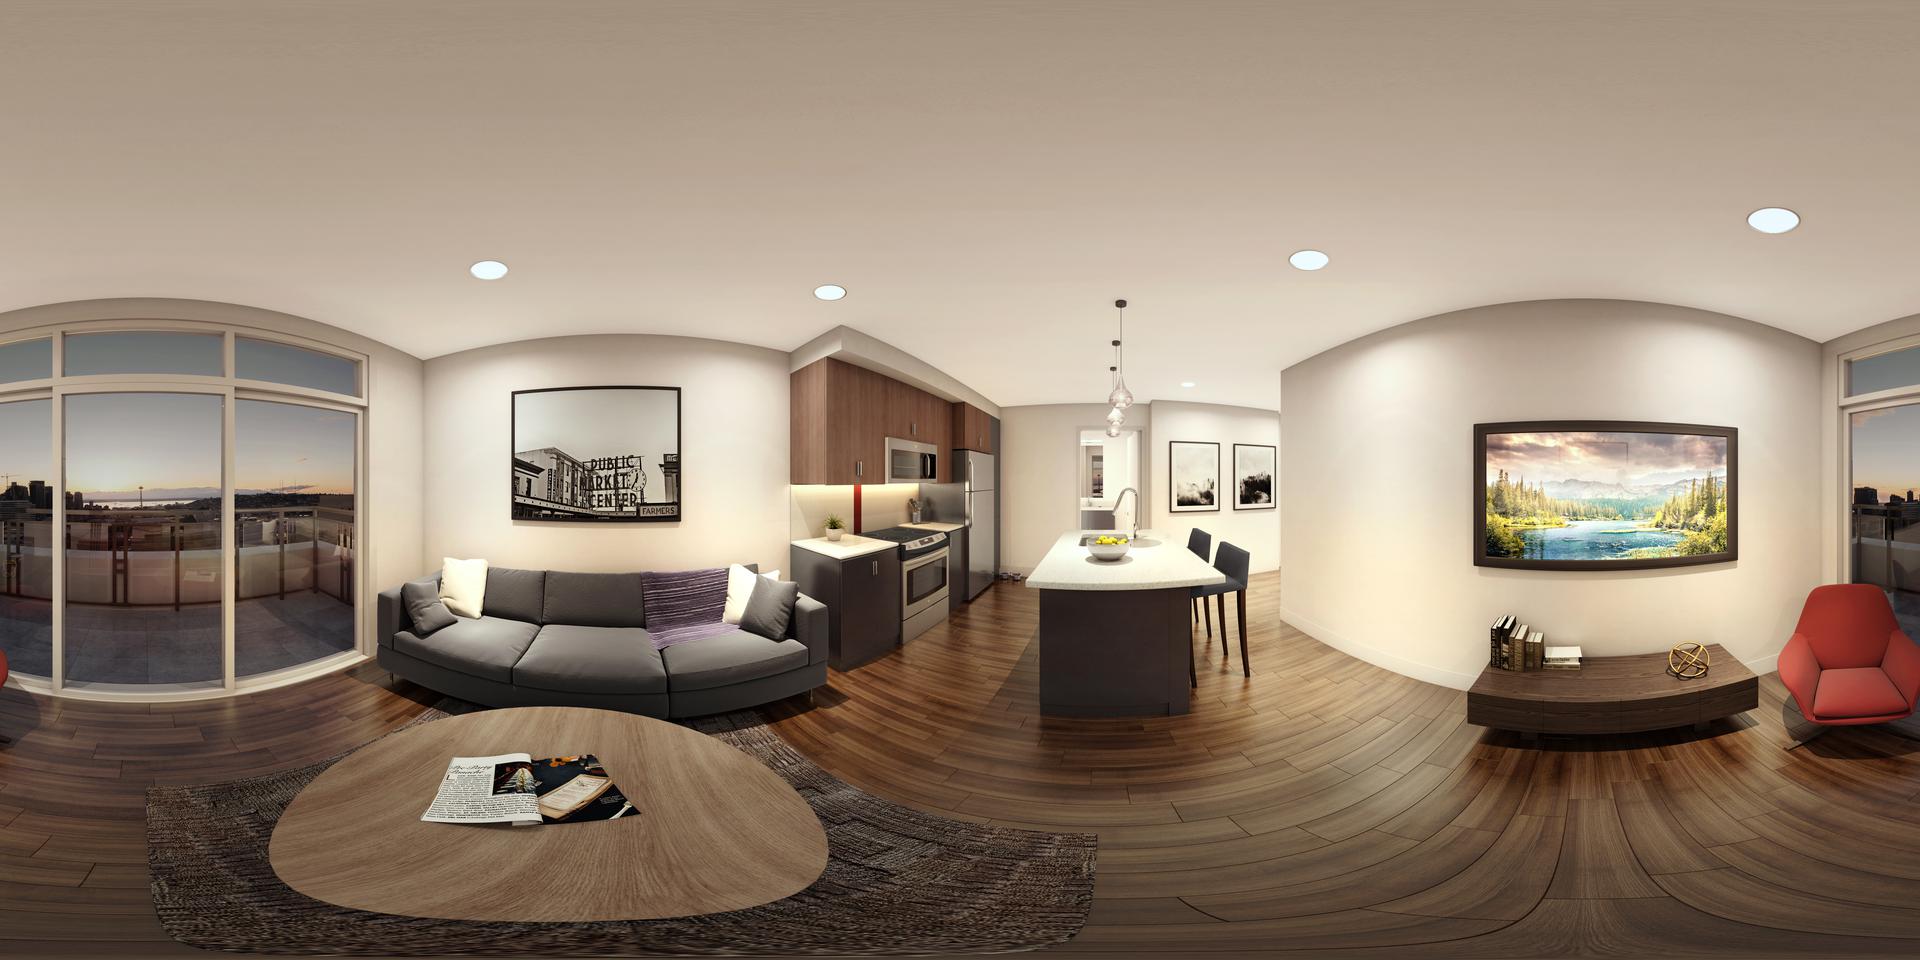
Referred object: the stainless steel refrigerator

Referred object: the red armchair opposite the sofa